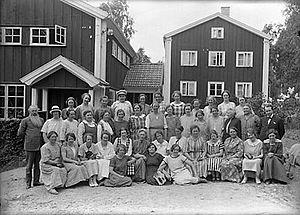
Eva Wilhelmina Julia von Bahr-Bergius, est une physicienne suédoise et enseignante. Elle est la première femme en Suède à devenir maître de conférences en physique.